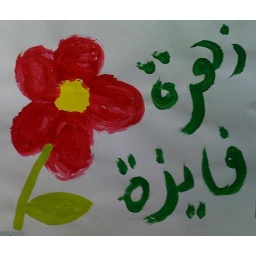
A painted flower by one of my cute sweet pupils in the first grade.